Qingtuan
Also known as:
eo - Esperanto: Qingtuan
fr - French: Qingtuan
jv - Javanese: Qingtuan
lzh - Literary Chinese: 青糰
nb - Norwegian Bokmål: Qingtuan
pt - Portuguese: Qingtuan
uk - Ukrainian: Чгау а кое
wuu - Wu: 青团子
yue - Cantonese: 青糰
zh - Chinese: 青糰
Category: dumpling (bean dumpling)
Cuisine: Chinese
Associated cuisines: Chinese
Area: Jiangnan
Countries: China
Region: Eastern Asia

The dish is made of glutinous rice mixed with matcha, with a wider variety of fillings, such as rousong or salted egg yolk.

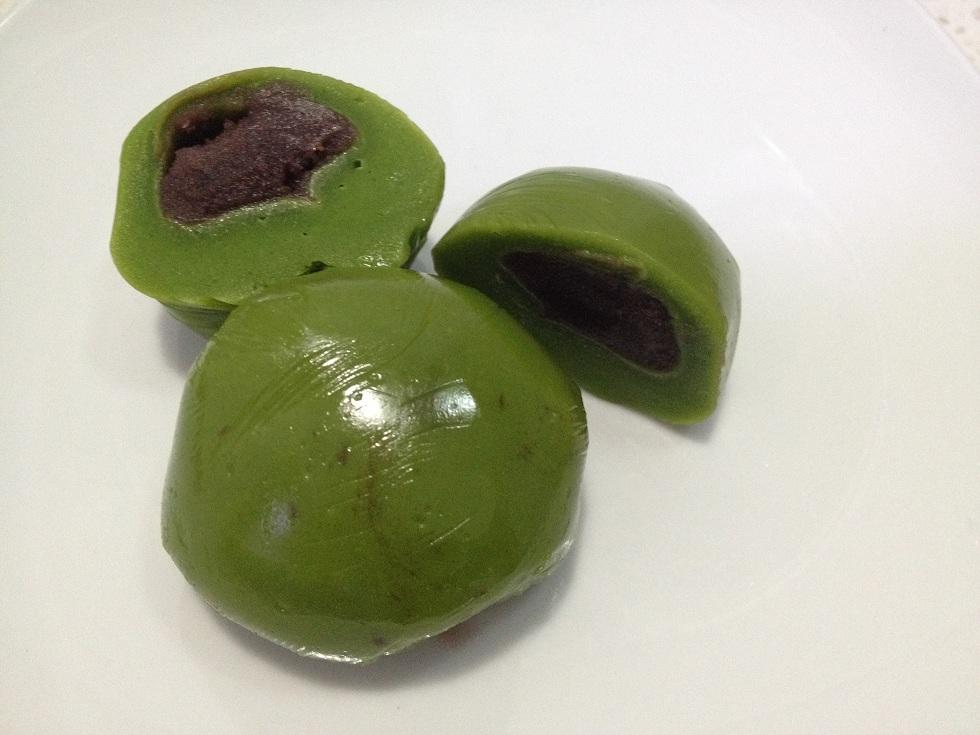